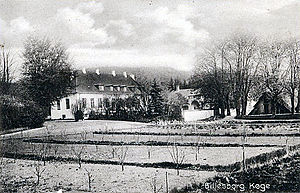
Billesborg
Gammelt postkort med Billesborg
Billesborg ved Egøje, Køge. Affotograferet fra antikveret postkort.
Billesborg hed tidligere Egøjegård og var formentlig i middelalderen en væbnergård i landsbyen Egøje. Hovedbygningen ved Vedskølle Å er opført 1721-22 ved Johan Cornelius Krieger og fredet.